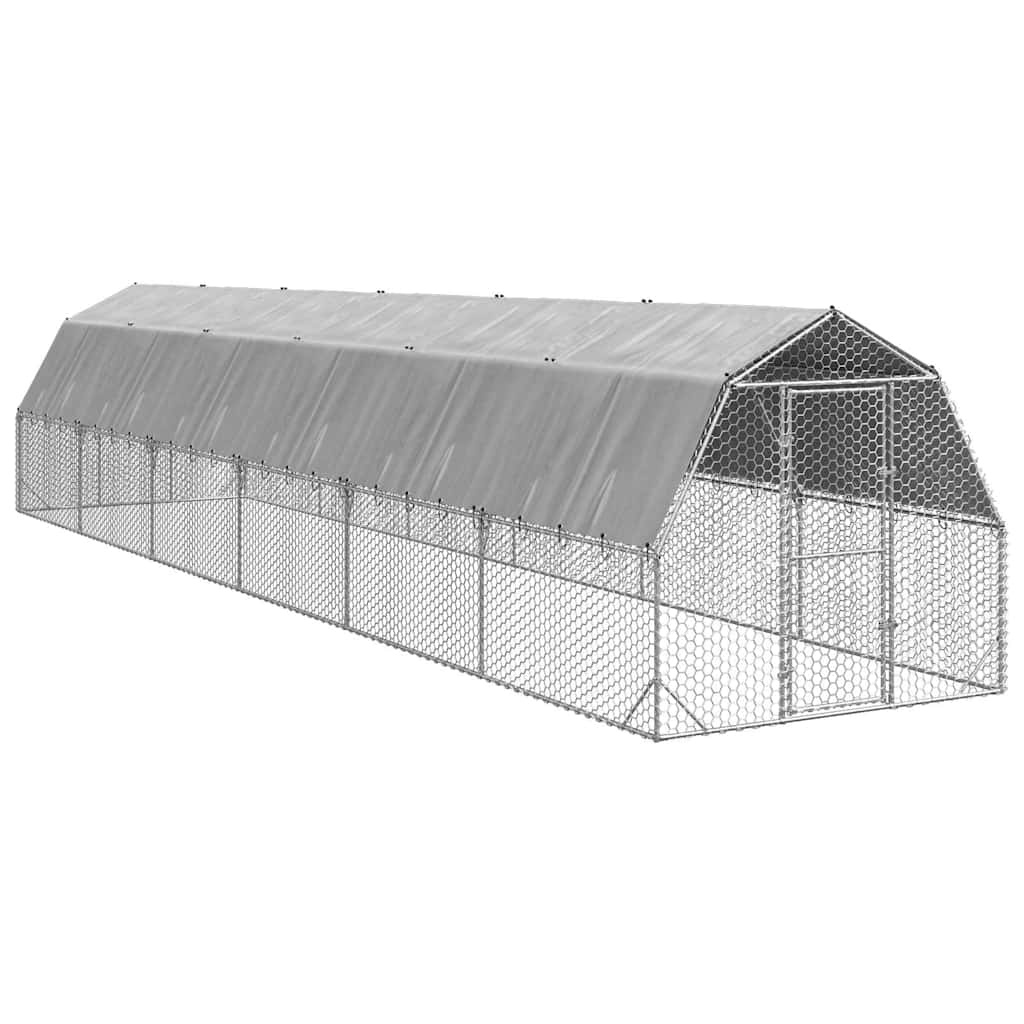
Hühnerstall mit Dach 2,5x12x2,25 m Verzinkter Stahl
Mit diesem Hühnerstall kannst du einen großen Auslauf für deine Hühner schaffen. Robuste Konstruktion: Dieser Hühnerstall aus verzinktem Stahlrahmen gewährleistet eine lange Haltbarkeit und Rostbeständigkeit und bietet eine sichere Umgebung für deine Hühner.Wasserfestes Dach: Das wasserfeste Dach schützt deine Hühner vor Sonne und Regen, hält den Hühnerstall trocken und bietet zuverlässigen Schutz für deine Hühner.Maschendesign: Der sechseckige Maschendraht bietet ausgezeichneten Schutz vor Raubtieren und ermöglicht gleichzeitig eine gute Belüftung, sodass deine Hühner sicher und komfortabel gehalten werden.Bequemer Zugang: Dieses begehbare Freilaufgehege verfügt über eine abschließbare Tür, die es dir ermöglicht, deine Hühner zu reinigen, zu füttern und mit ihnen zu interagieren, während unerwünschte Eindringlinge ferngehalten werden, sodass du dir keine Sorgen machen musst.Vielseitig einsetzbar: Der vielseitige Hühnerstall ist vielseitig einsetzbar: zum Spielen, Trainieren, Trainieren oder einfach zum Schutz deiner Hühner. Er ist das perfekte Spielparadies für deine Tiere, darunter Vögel, Kaninchen, Enten, Gänse und andere. Rahmen-Material: Verzinkter Stahl Dachmaterial: PE (Polyethylen) Außenmaße: 2,5 x 12 x 2,25 m (L x B x H) Innenmaße: 2,45 x 11,7 x 2,23 m (L x B x H) Grundfläche: 30 m² Türgröße: 185 x 73 cm (L x H) Größe der Dachabdeckung (jeweils): 366 x 200 cm (L x B) Geeignet für Huhn, Henne, Ente, Gans usw. Zusammenbau erforderlich: Ja Trage beim Aufbau persönliche Schutzhandschuhe!
Brand: vidaXL
Category: Business & Industrial > Agriculture > Animal Husbandry > Livestock Feed